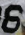
Number: 6